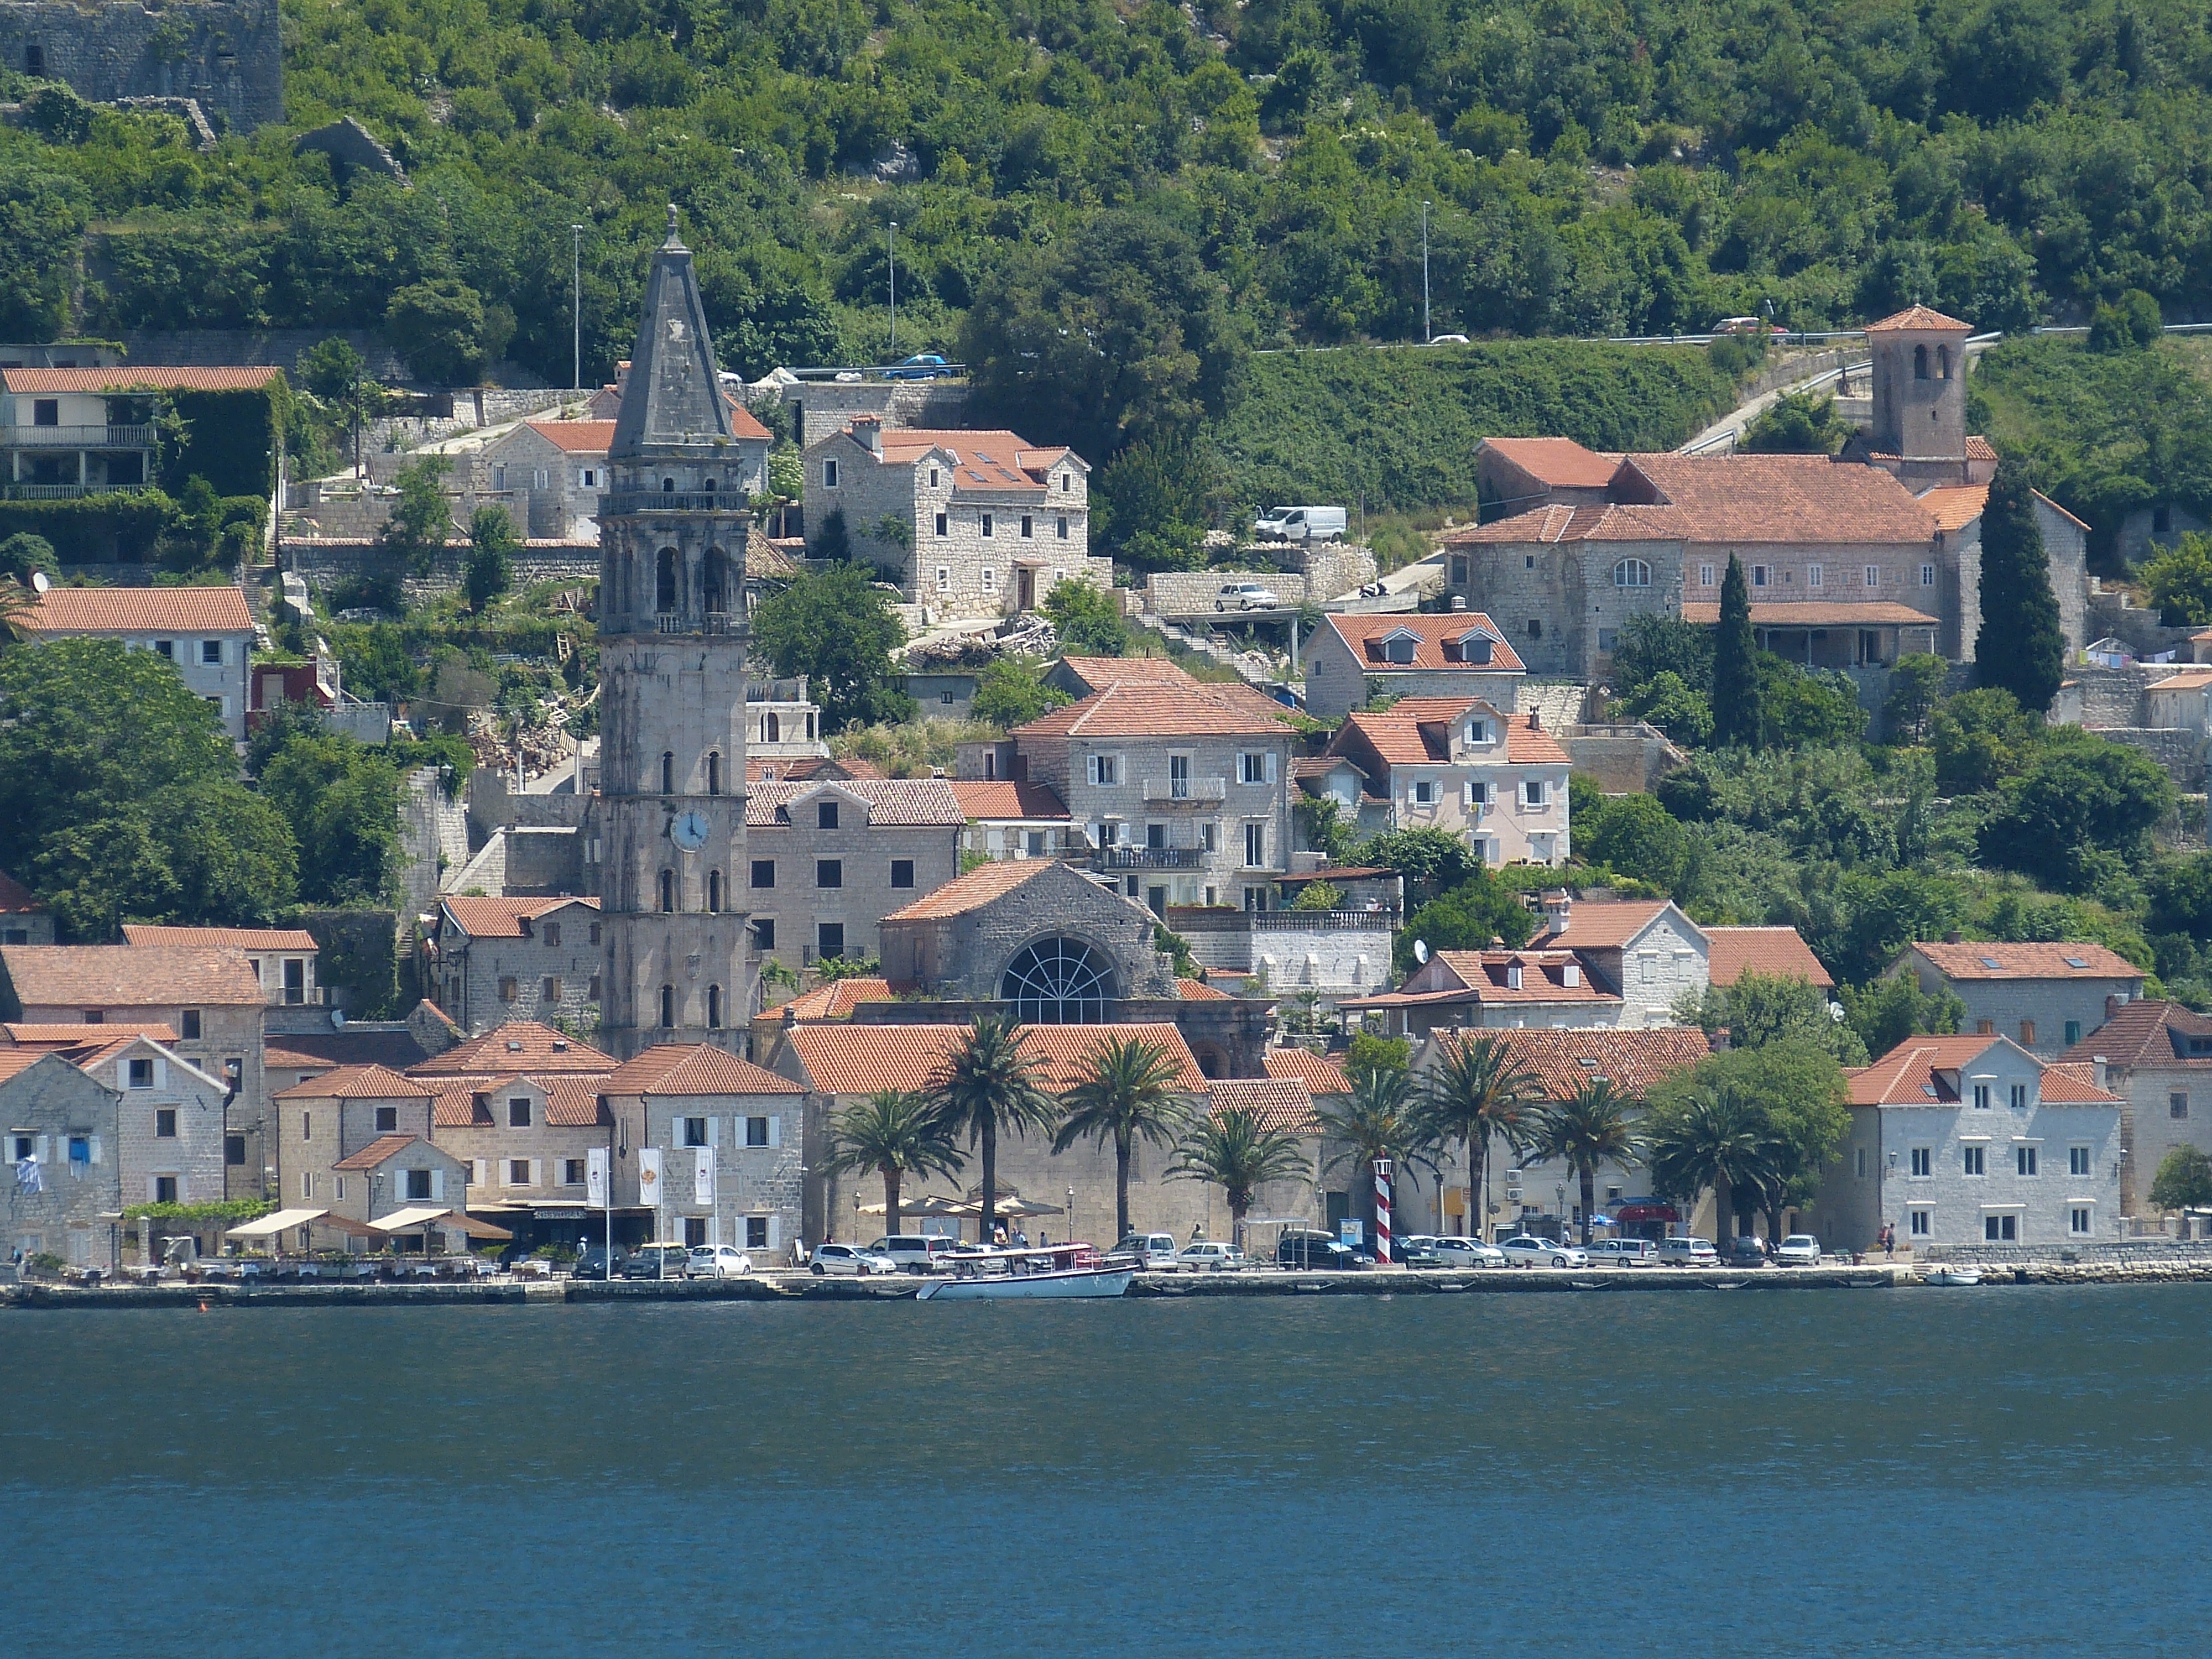
sea, coast, town, river, cityscape, vacation, village, mediterranean, bay, church, old town, historically, montenegro, kotor, adriatic sea, aerial photography, perast, balkan, geographical feature, human settlement, bay of kotor